Fracking by country

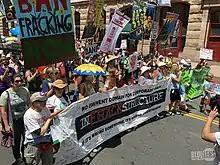
Clean Energy March in Philadelphia

Hydraulic fracturing was exempted from underground injection controls of the Safe Drinking Water Act by the Energy Policy Act of 2005. The Fracturing Responsibility and Awareness of Chemicals Act (later called the FRAC Act) was introduced to end the exemption of hydraulic fracturing practices from the Clean Water Act. This measure was proposed first in 2009 and later in 2011, however failed to pass in Congress on both occasions. Lack of federal regulation for hydraulic fracturing has allowed U.S. States great latitude to decide their own policy, leading to varied regulations across the United States. State policies have been influenced by many factors, including local public opinions on fracking, natural gas reserves within the state, and industrial lobbying.